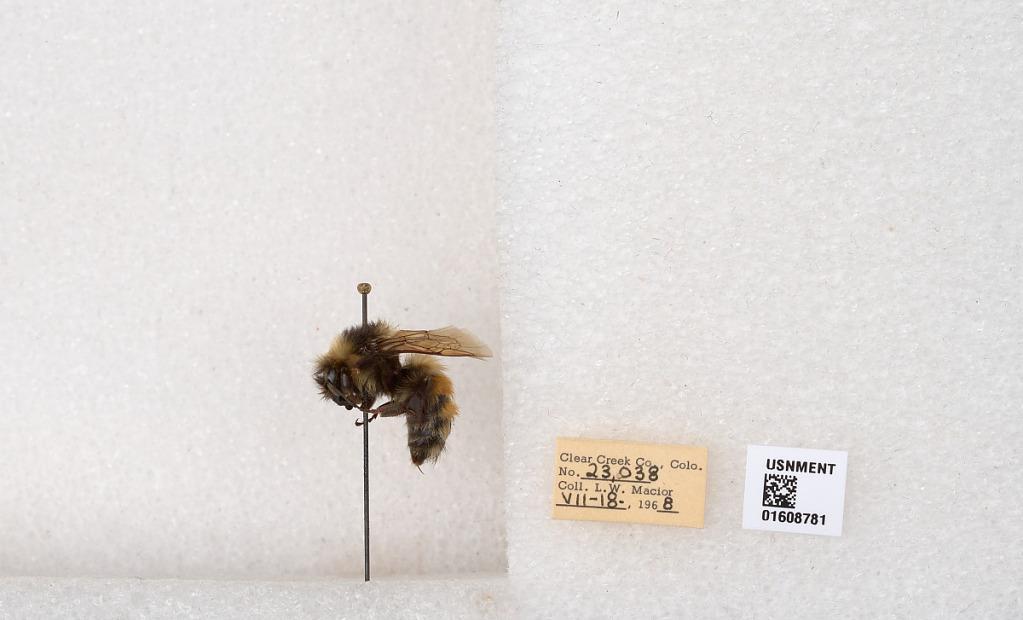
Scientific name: Bombus (Pyrobombus) sylvicola Kirby
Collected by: L. Macior
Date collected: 1968-7-18
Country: United States
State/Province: Colorado
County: Clear Creek
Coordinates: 39.6891, -105.644